Alexander Lapshin

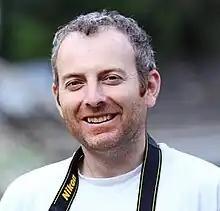

Alexander Valerievich Lapshin (born 4 February 1976) is a Soviet-born travel blogger and journalist. Lapshin holds Ukrainian and Russian citizenships. In 2016 Lapshin was arrested in Minsk at the request of the Azerbaijani authorities and extradited to Baku due to a visit to Nagorno-Karabakh. On May 20, 2021, the European Court of Human Rights in Strasbourg ruled on the blogger's complaint against the Republic of Azerbaijan, finding the country's authorities responsible for the illegal arrest, torture and attempted murder against Lapshin.